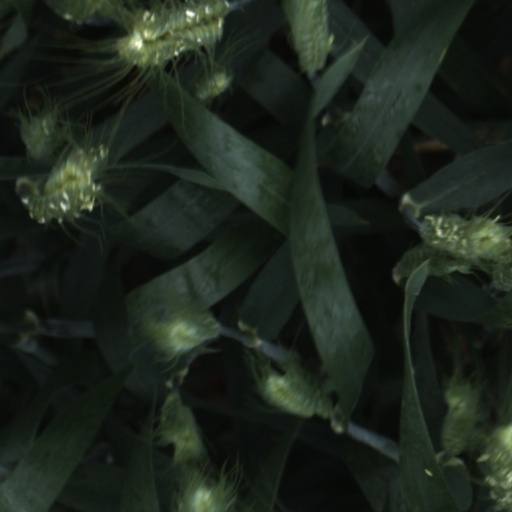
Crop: wheat